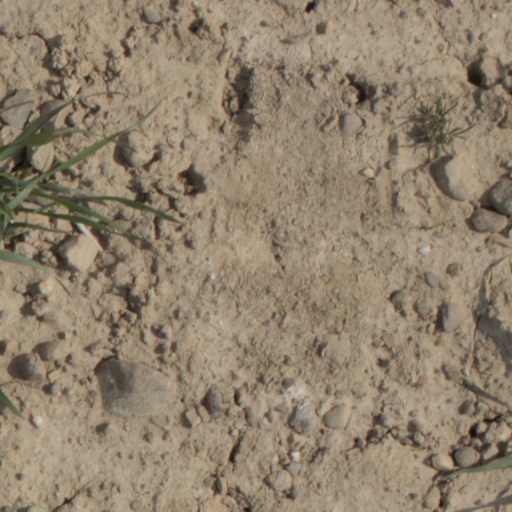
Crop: wheat